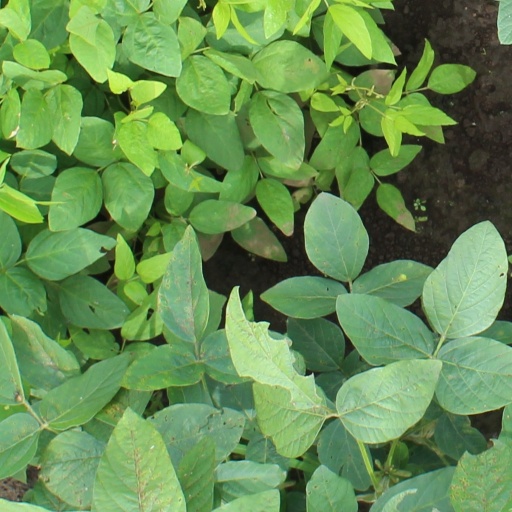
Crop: soybean